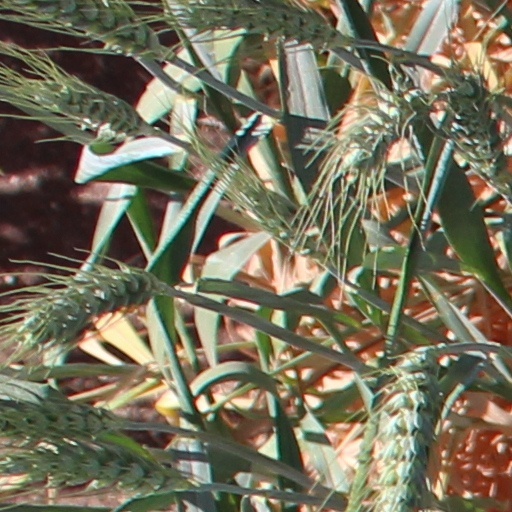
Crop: wheat